Prospect Hill Cemetery (Washington, D.C.)

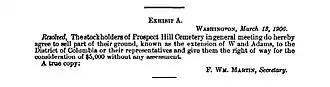
The resolution of the Prospect Hill Cemetery board of trustees, accepting $5,000 payment for its land for the W Street NW eastward extension.

The District of Columbia successfully opened W Street NW through cemetery land in a far less divisive way in 1907. The effort to open the street began in January 1903, when the city decided to open W Street NW between 2nd Street NW and North Capitol Street. This would have effectively divided the cemetery's land west of North Capitol Street into equal north and south portions. Congress, however, provided no funds to obtain the land and the city would not initiate eminent domain proceedings. Instead, the city requested that the land be donated, which the cemetery declined to do. When the city next raised the issue, a year later, the city's legal counsel said the land must be condemned because the cemetery's charter did not allow it to alienate land. Subsequently, a bill was introduced in Congress in February 1904 to pay Prospect Hill Cemetery $5,000 for the necessary land. The city then asked to extend Albany Street NW (now Adams Street NW) eastward as well. The 58th United States Congress ended without action being taken on either issue.